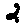
Label: 2